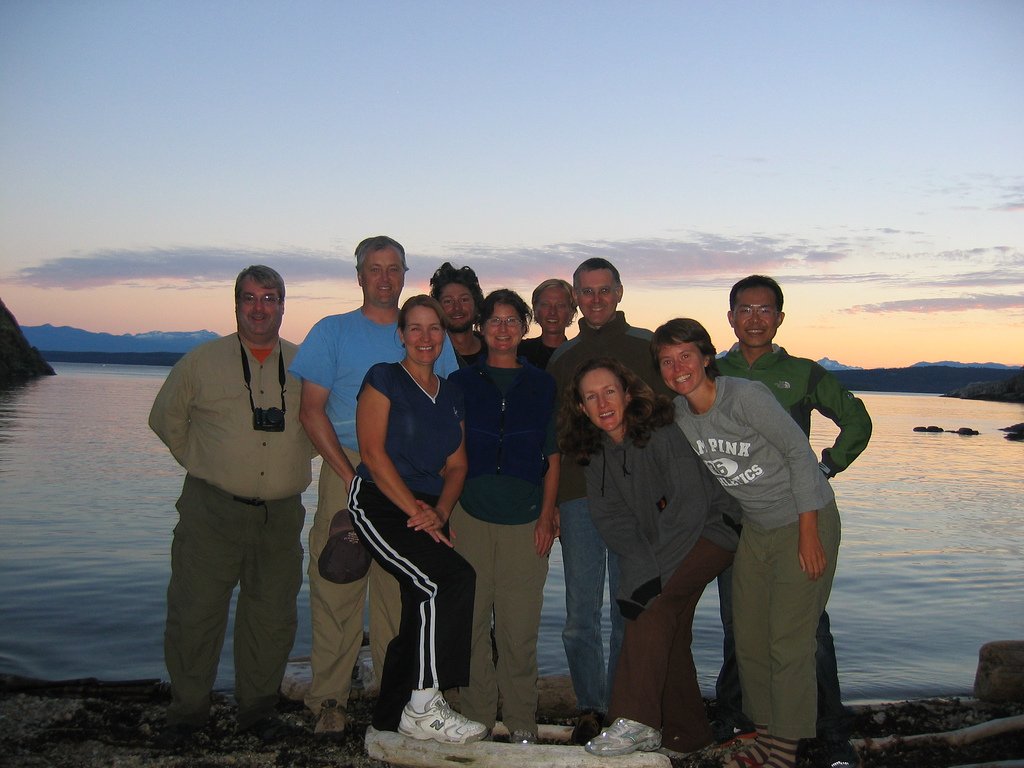
Label: not_food